Tarrare (horse)

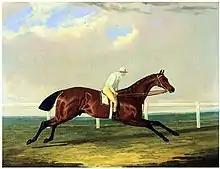
Tarrare with jockey George Nelson

Tarrare (1823 – 1847) was a British Thoroughbred racehorse. He is known for winning the 1826 Doncaster St. Leger.